Volkswagen Golf Mk3

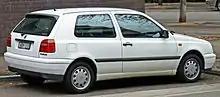
1995–1996 Golf CL 3-door hatchback (Australia)

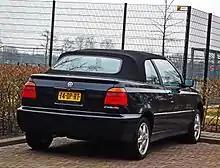
Volkswagen Cabrio

A 16-valve version of the third-generation Golf GTI was introduced in 1993. The engine was enlarged to 2.0L, with power now reaching . While lower powered than the VR6, it was still relatively popular with driving enthusiasts in Europe, because it offered ample power without the thirst or tax burden of the six-cylinder. As with previous versions, the Golf Driver acted as the official GTI-look-alike in the United Kingdom. Similar to the continental market Golf GT, it looked sporting but was fitted with a single-point injected 1.8L engine.